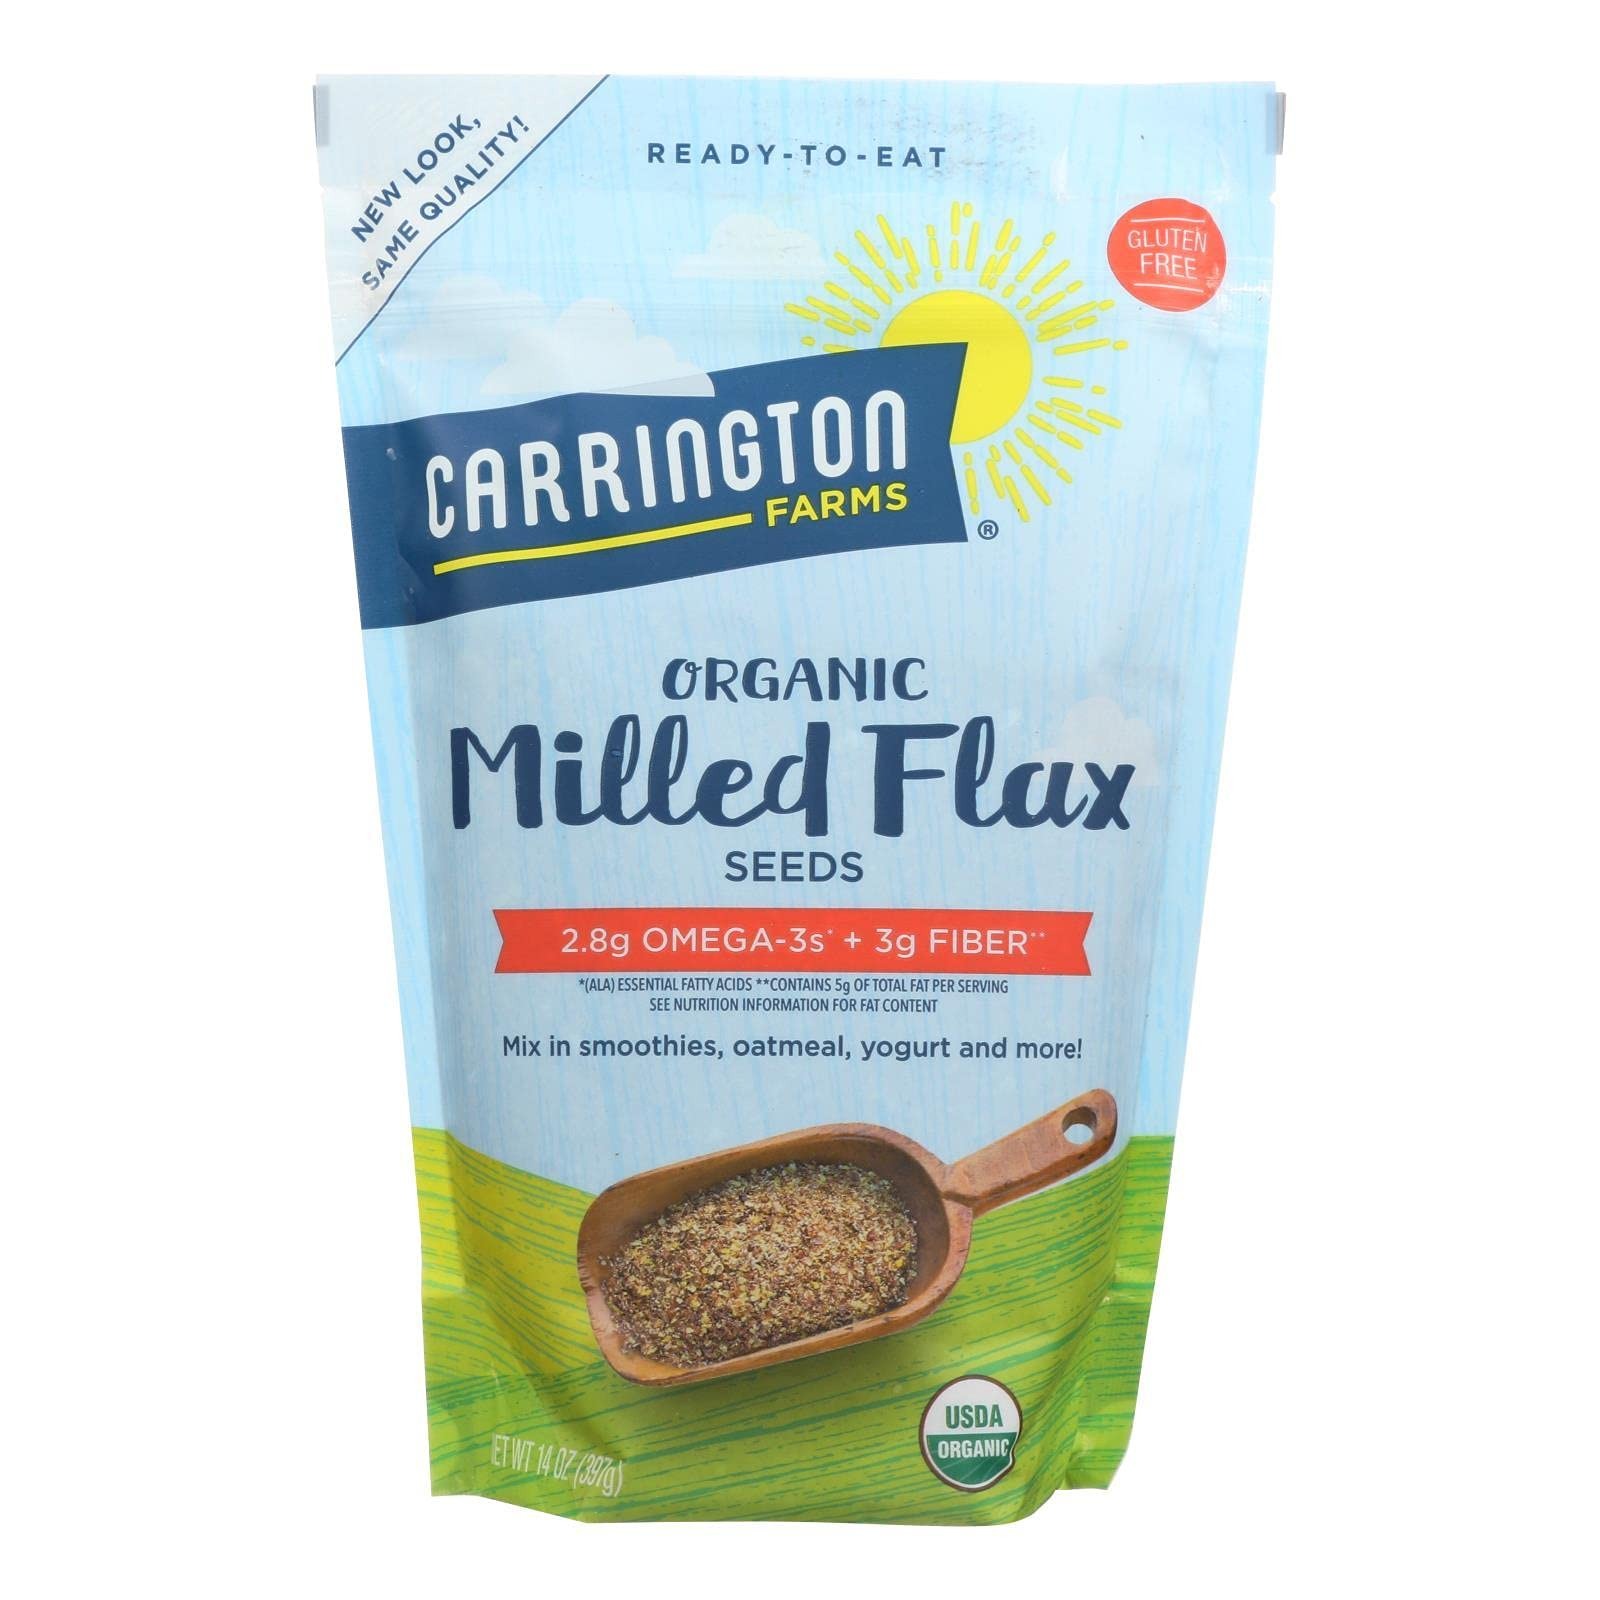
Item Name: Carrington Farms Organic Milled Flax Seed, Gluten Free, USDA Organic, 14 Ounce
Value: 14.0
Unit: Ounce

Price: 12.035